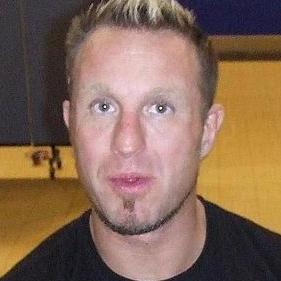
Age: 37